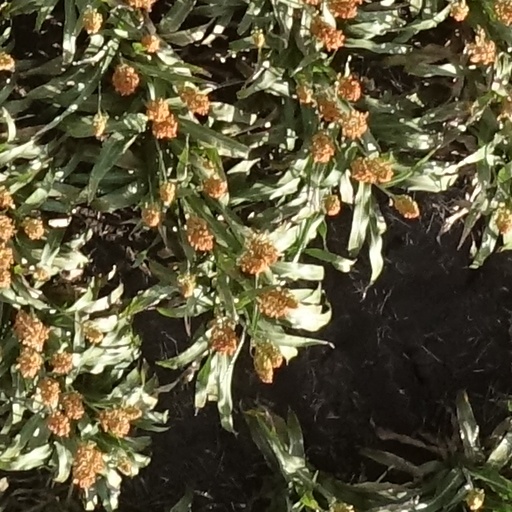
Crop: sorghum